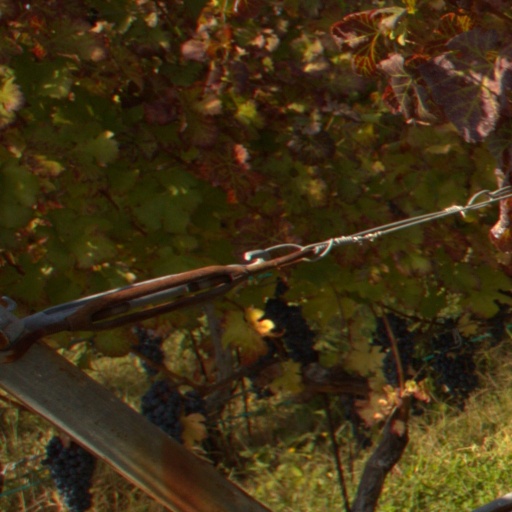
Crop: grape